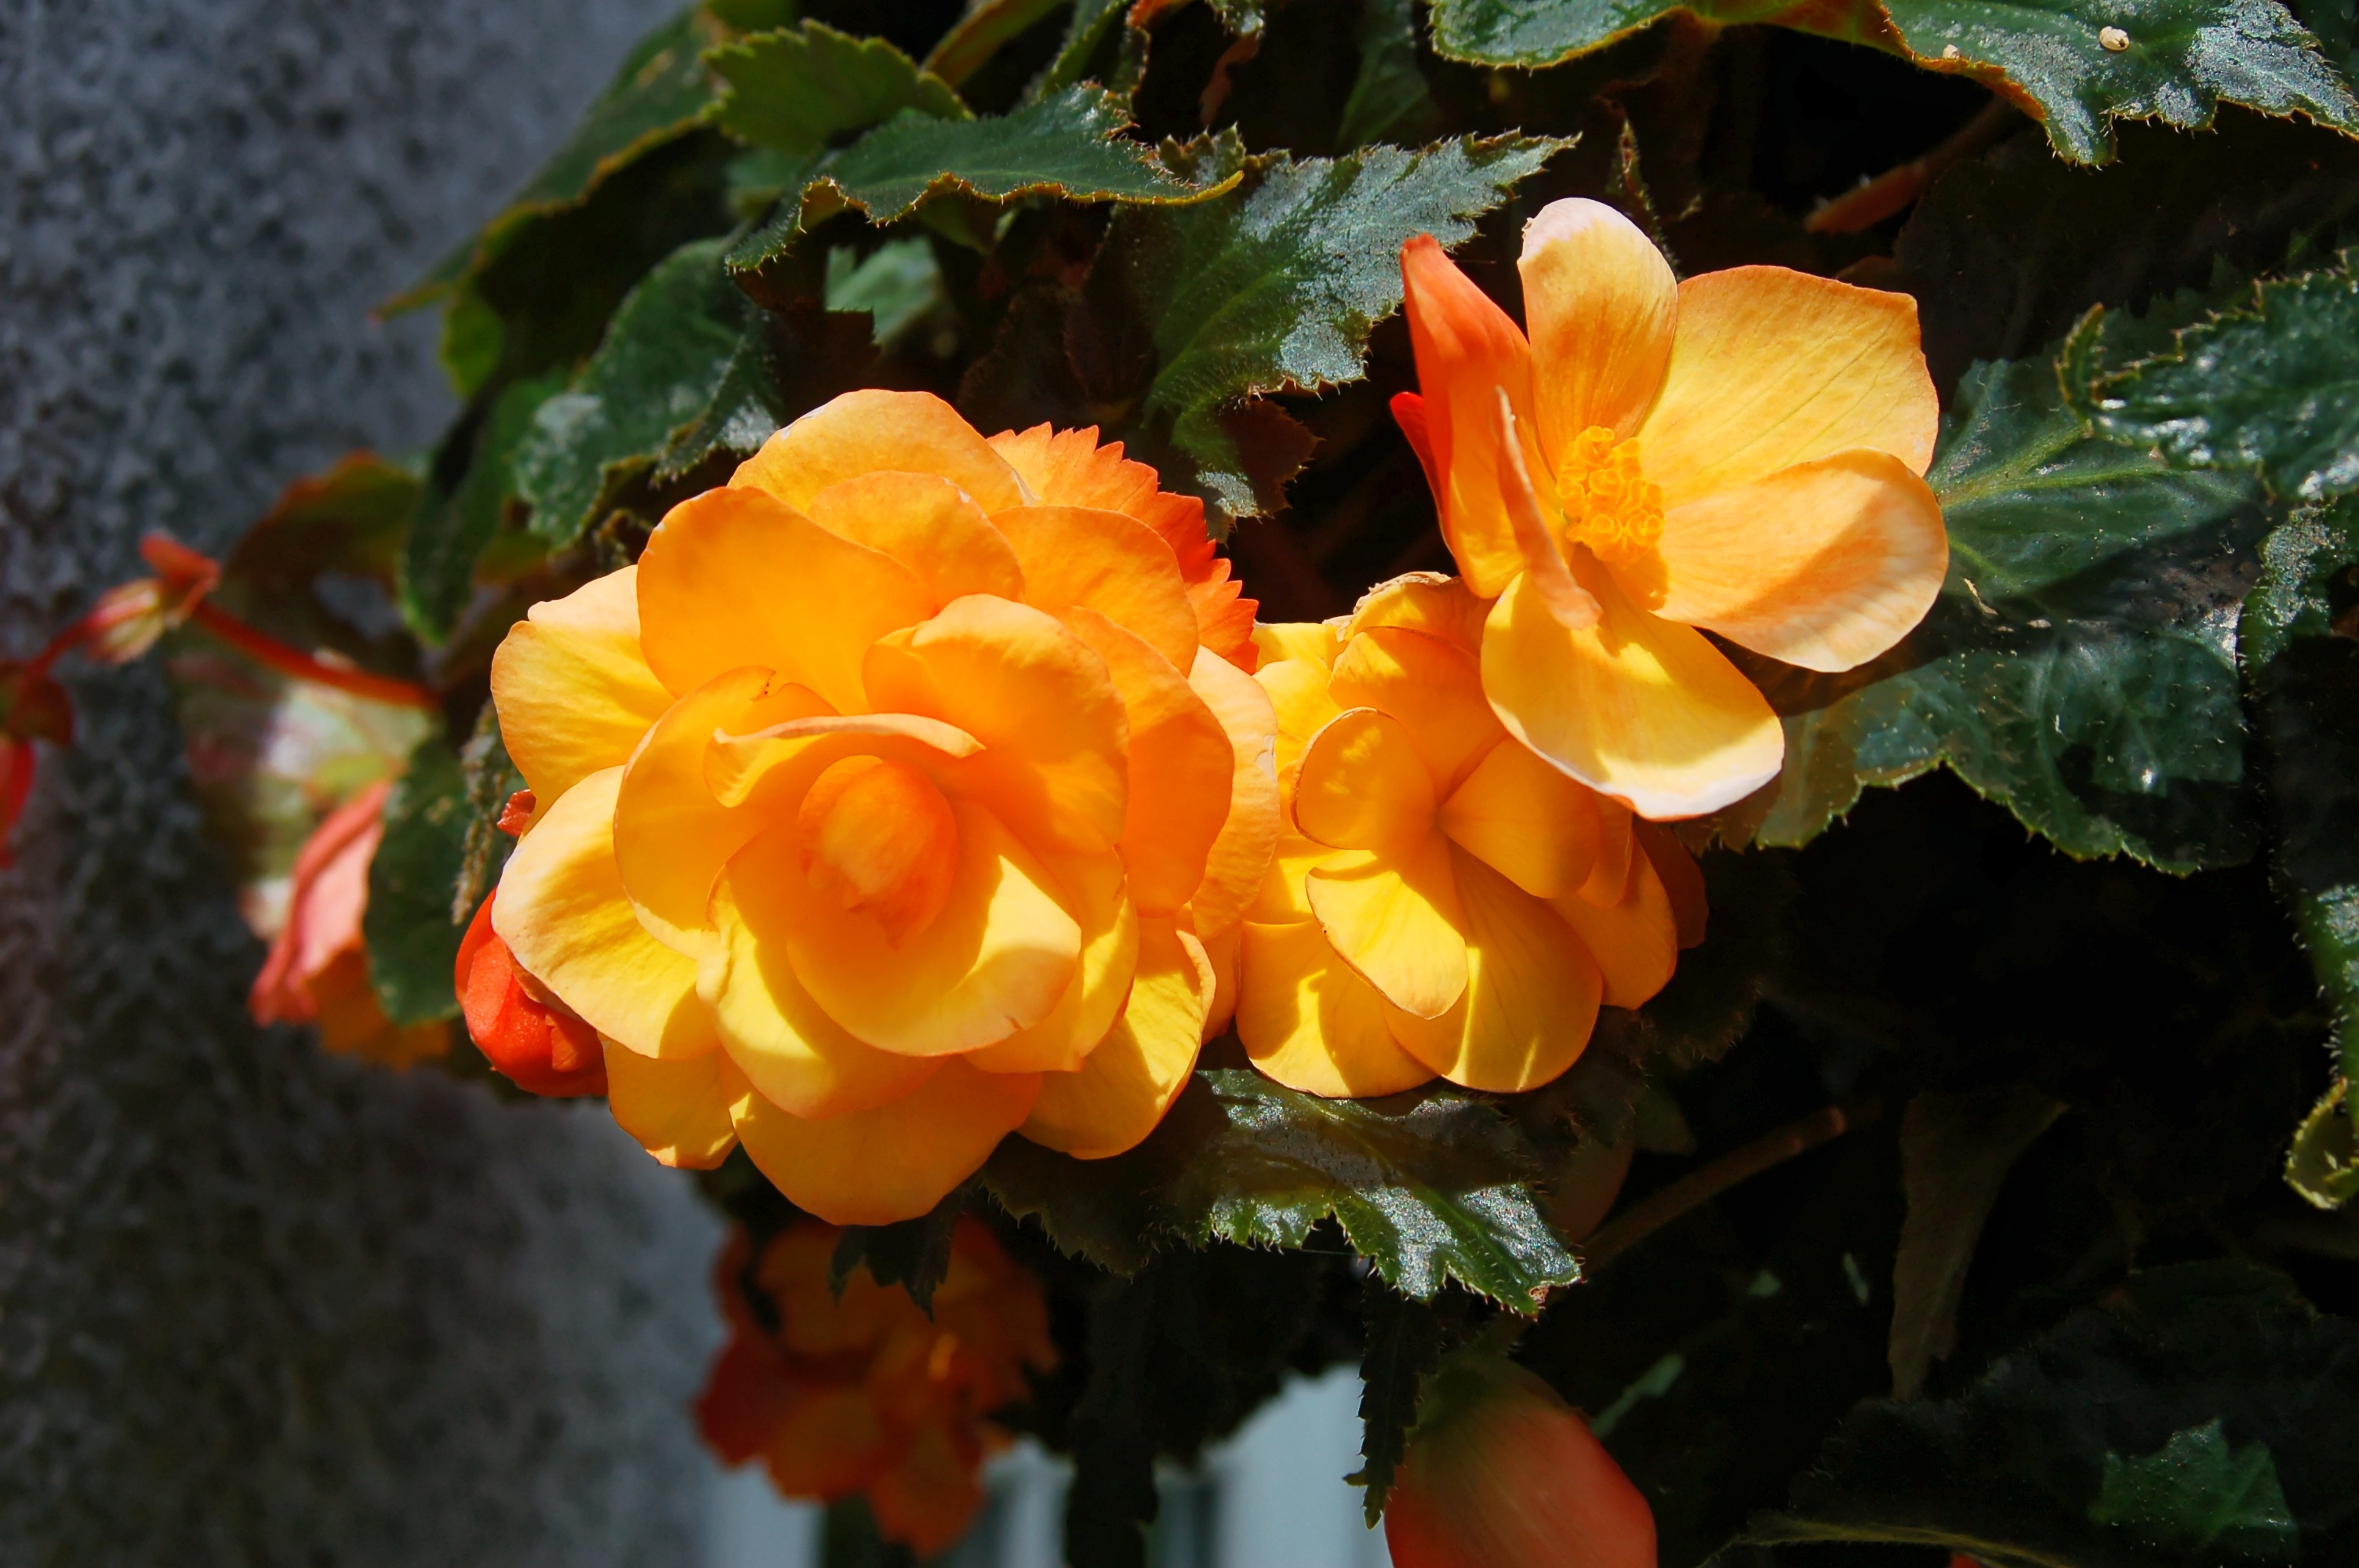
nature, outdoor, blossom, plant, leaf, flower, petal, home, floral, orange, green, red, color, botany, blooming, colorful, yellow, garden, flora, flowers, gardening, petals, shrub, growing, begonia, macro photography, flowering plant, annual plant, land plant